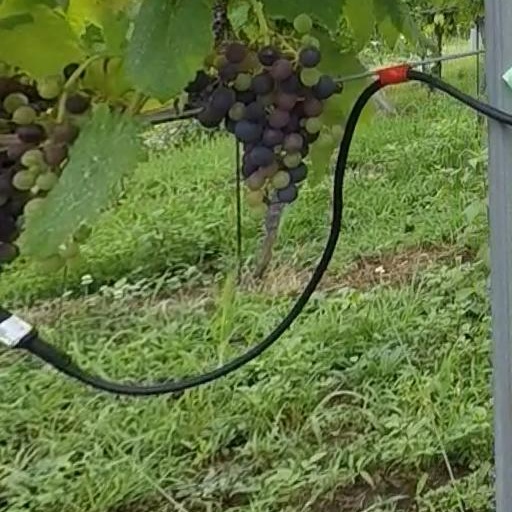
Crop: grape